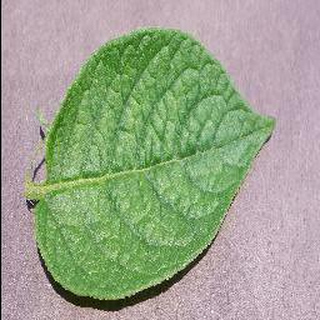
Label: healthy_potato